Old Brown Shoe

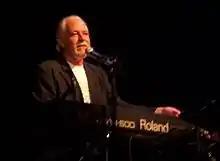
Gary Brooker performed the song at the Concert for George in 2002.

Harrison performed "Old Brown Shoe" throughout his 1991 Japanese tour with Eric Clapton, Harrison's only tour as a solo artist other than his 1974 North American tour. Typical of his approach during the Japanese concerts, the song's arrangement was changed slightly from the Beatles' recording. A live version was included on Harrison's 1992 album "Live in Japan". He also played the song at his only full-length concert in the UK – a benefit for the Natural Law Party held at the Royal Albert Hall in London on 6 April 1992.